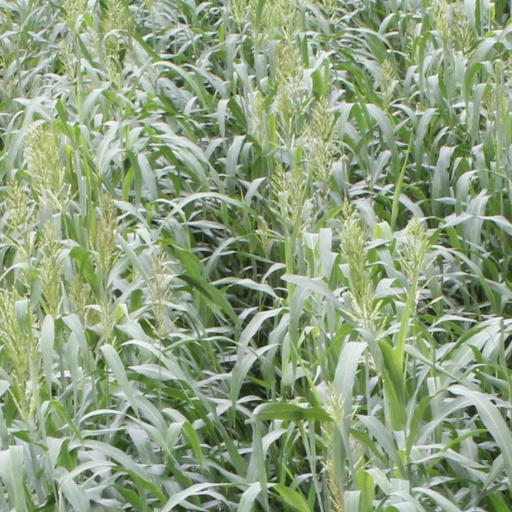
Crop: sorghum